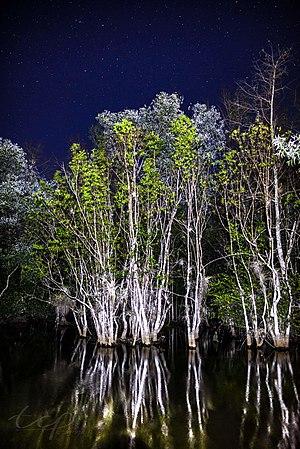
Le Shark River Slough Archeological District est un district historique du comté de Miami-Dade, dans le sud de la Floride, aux États-Unis. Situé au sein du parc national des Everglades, il est inscrit au Registre national des lieux historiques depuis le 5 novembre 1996.